1940 Auburn Tigers football team

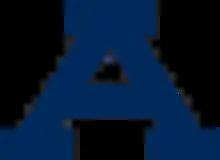
Auburn Tigers logo before 1971

The 1940 Auburn Tigers football team represented Auburn University in the 1940 college football season. The Tigers' were led by head coach Jack Meagher in his seventh season and finished the season with a record of six wins, four losses and one tie (6–4–1 overall, 3–2–1 in the SEC).